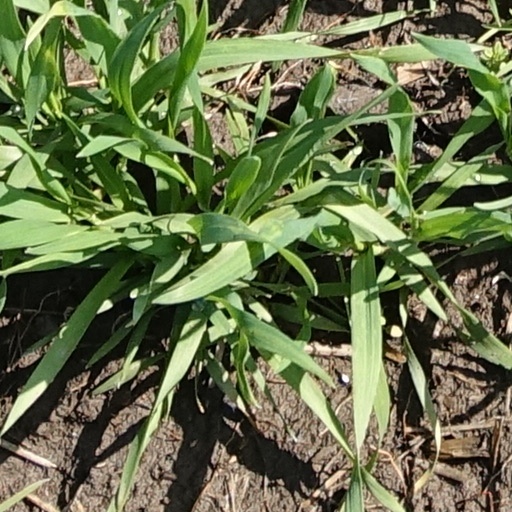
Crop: wheat